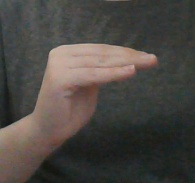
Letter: haa